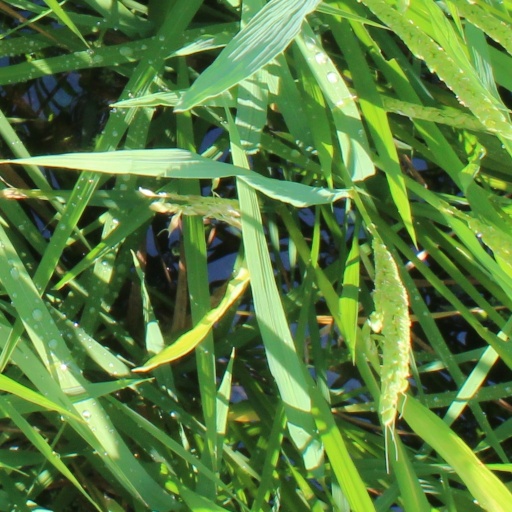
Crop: rice